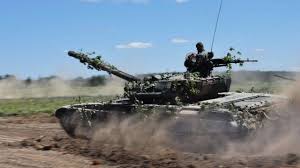
Label: Tank